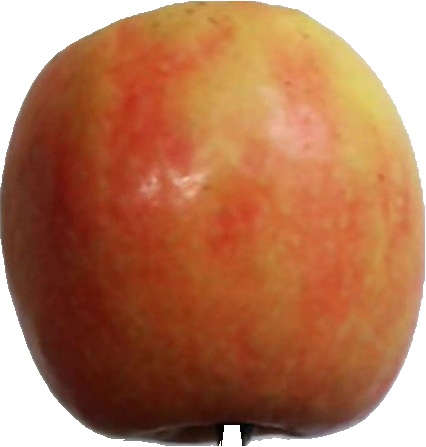
Label: apple_pink_lady_1